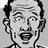
Emotion: surprise